Hurricane Gustav

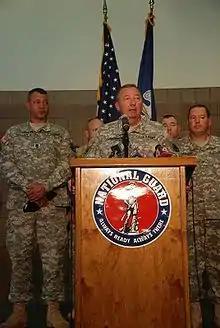
Maj. Gen. Bennett C. Landreneau (center), adjutant general of the Louisiana Army National Guard, speaks to reporters about the Guard's preparation for Gustav in Louisiana on August 28.

Mayor of New Orleans Ray Nagin shortened his appearance at the Democratic National Convention in Denver, Colorado, to assist in preparations. The residents of low-lying Grand Isle, Louisiana, were under a voluntary evacuation order beginning August 29. Traditionally, the community is one of the first to vacate when tropical storms threaten. Residents of lower Cameron Parish, Louisiana, were also given a voluntary evacuation order on August 29. Mandatory evacuation orders have since been given. In Plaquemines Parish, Parish President Billy Nungesser flew in a helicopter counting the number of vessels and barges that potentially would be a safety issue to people, property, and the levee system during a hurricane. Parish officials called the owners of about 150 vessels and told them to move the vessels or the parish would sink them. 70 of the 150 were sunk, some by the parish, some by the owners. Also, parish officials started a last-ditch effort to save Belle Chasse by constructing a sand levee across Louisiana Highway 23. Approximately eight hours later, the parish government announced the completion of the levee.